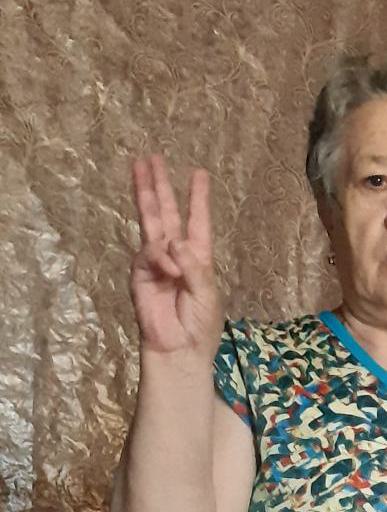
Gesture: three